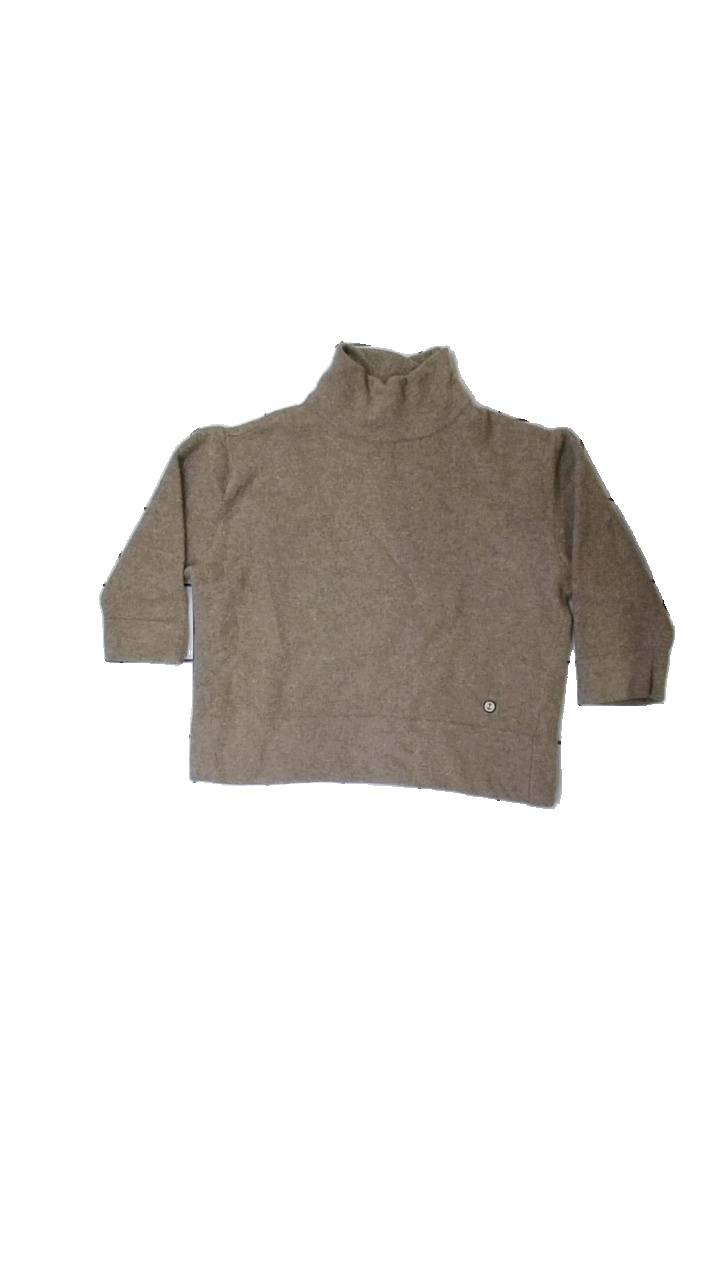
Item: Sweater (Ladies)
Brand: E.m (emma Och Malena)
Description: Brown wool sweater from EM (Emma och Malena), size L, but now fits more like a size M due to shrinkage. Okay condition.
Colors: Brown
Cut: Regular, Turtle neck
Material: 100% wool
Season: Winter
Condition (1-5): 3
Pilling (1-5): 5
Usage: Reuse
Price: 50-100